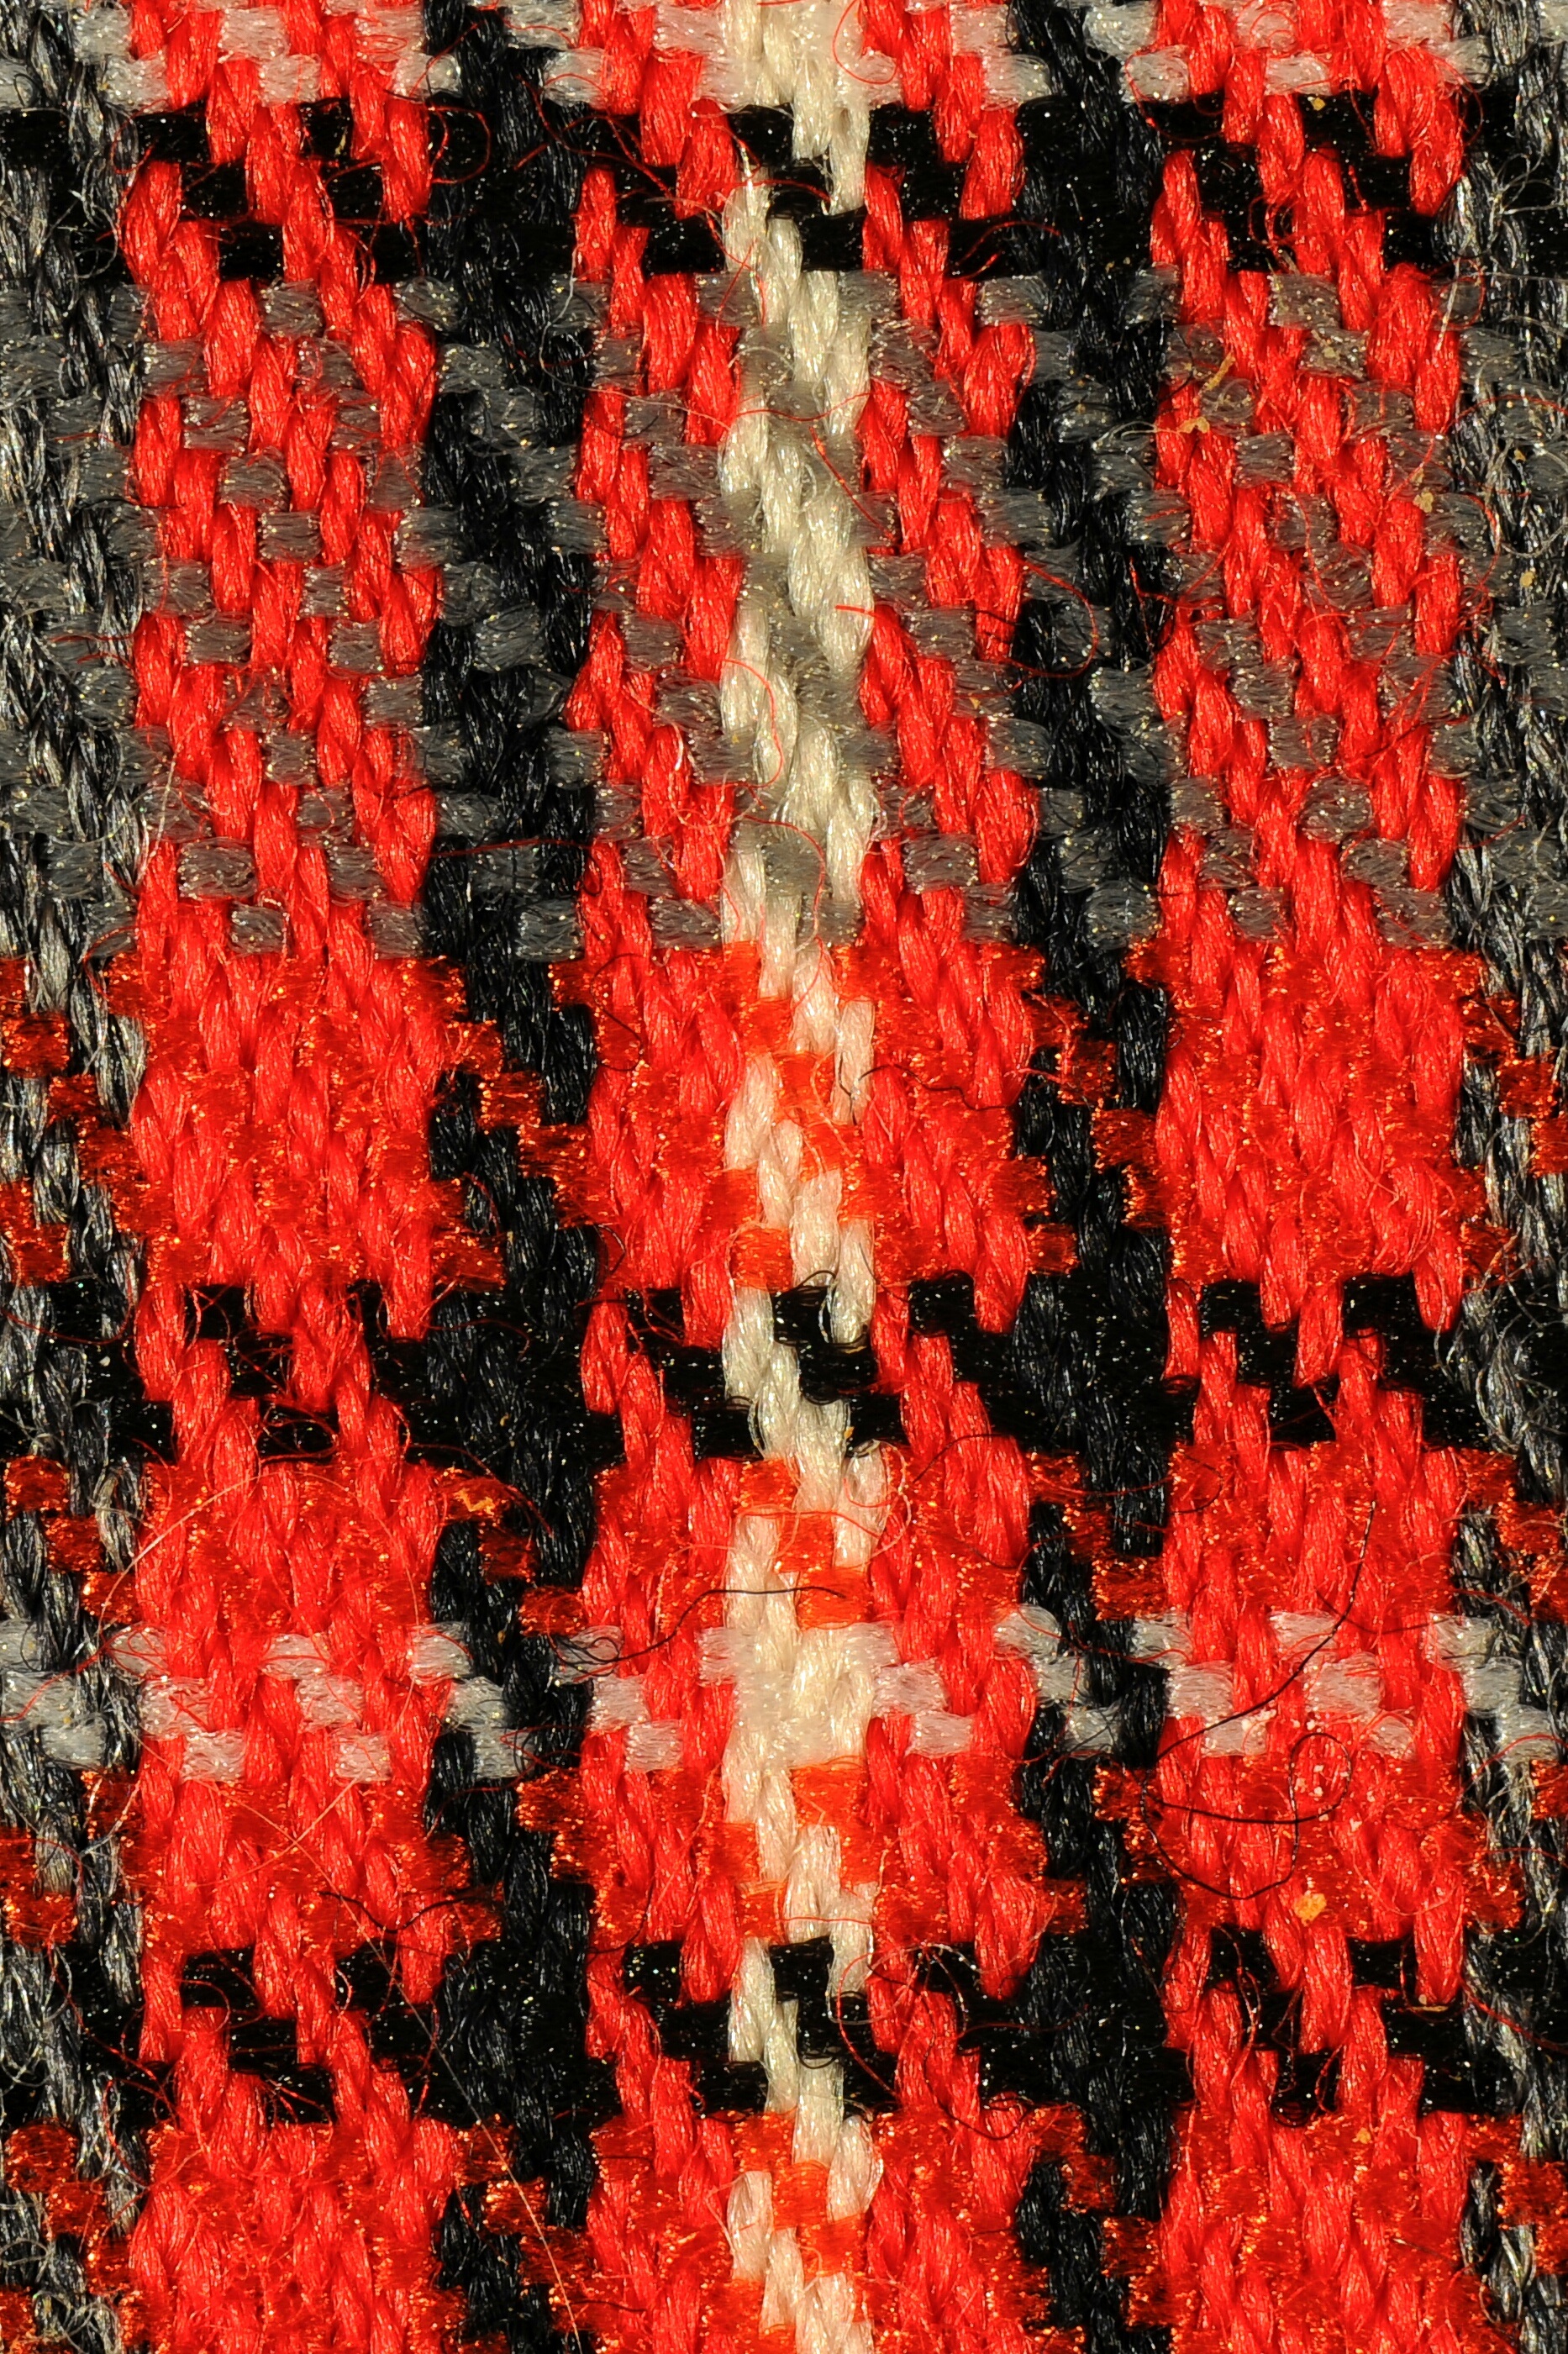
plant, texture, flower, pattern, red, color, artistic, fabric, shrub, flooring, flowering plant, the framework, historian, tartan, land plant